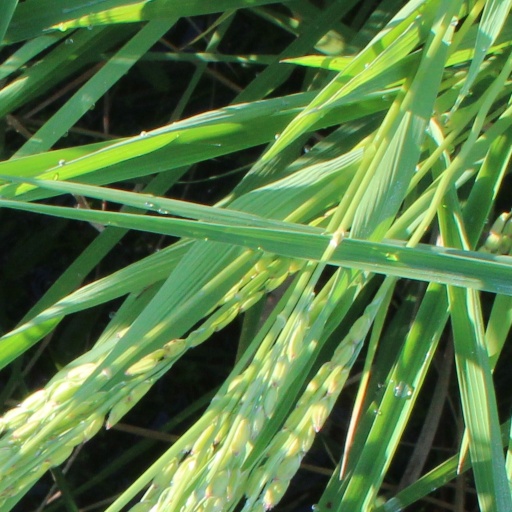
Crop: rice